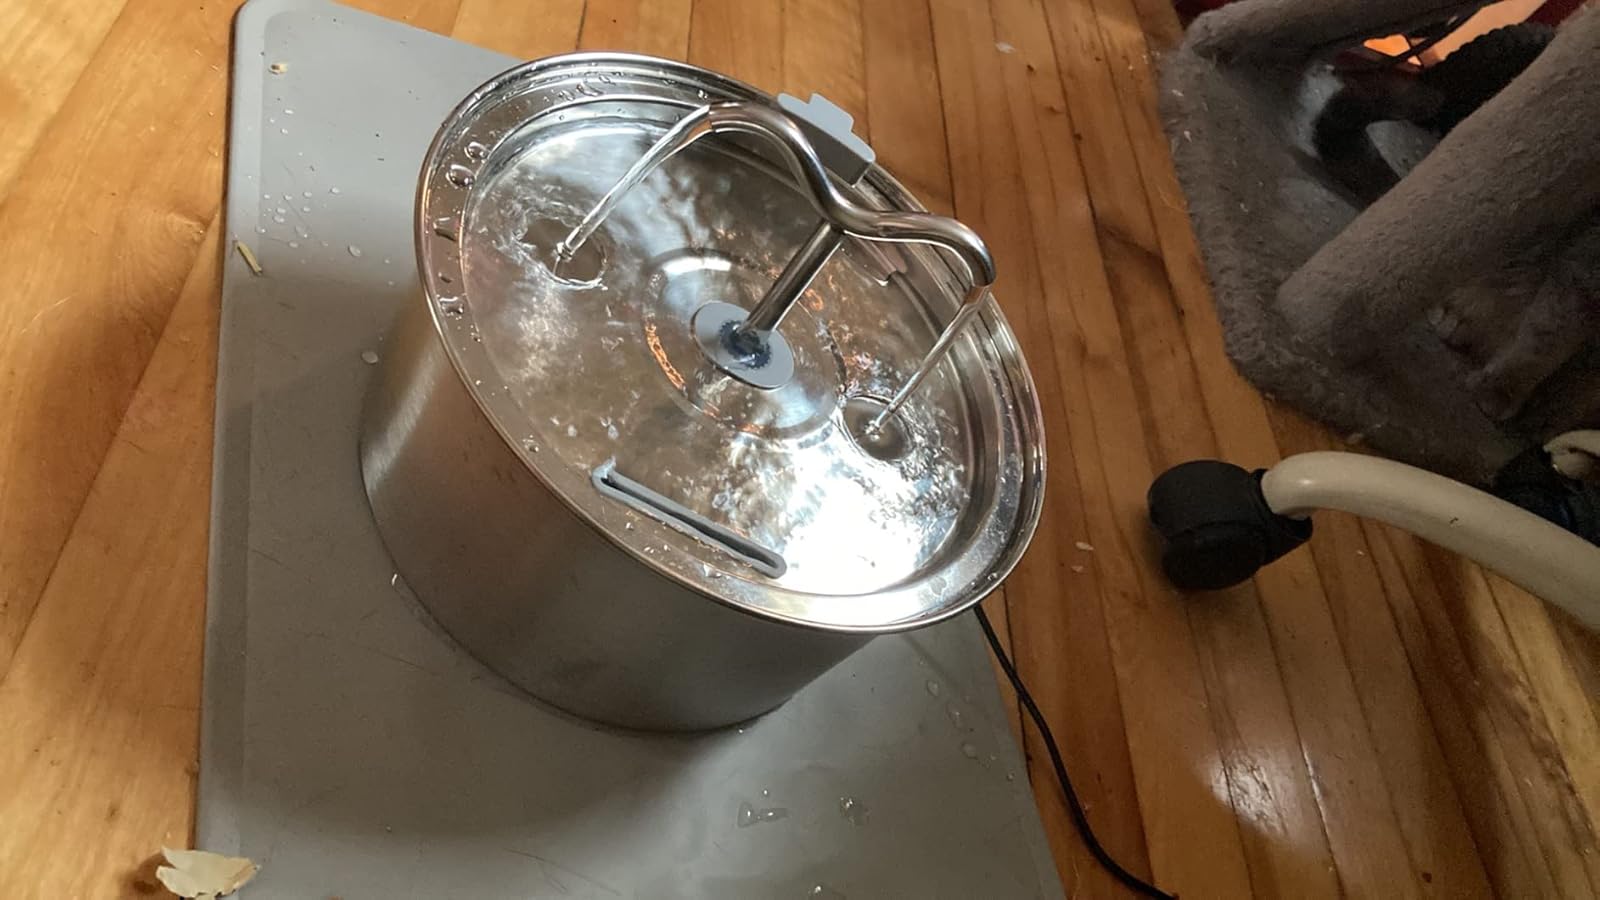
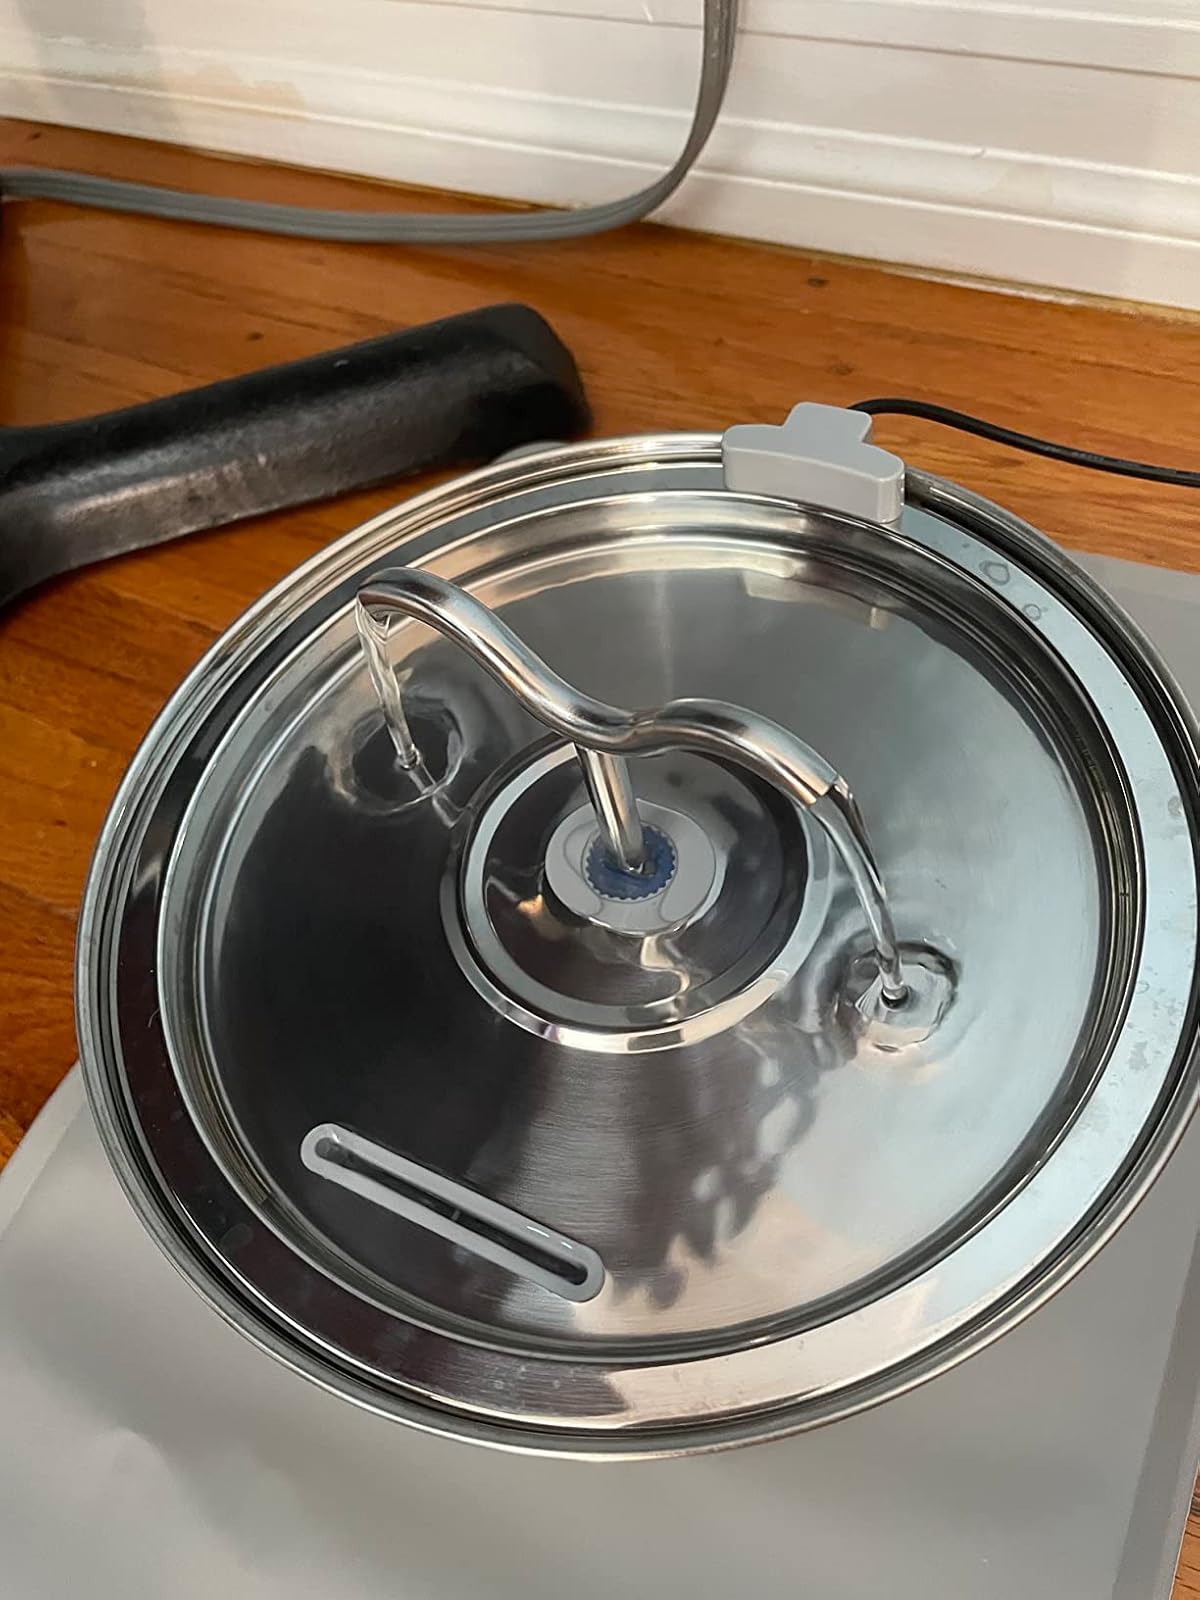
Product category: items_bowl
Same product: yes